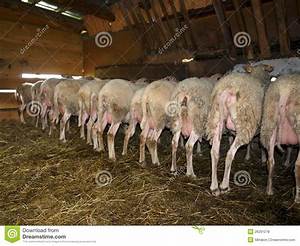
Label: sheep